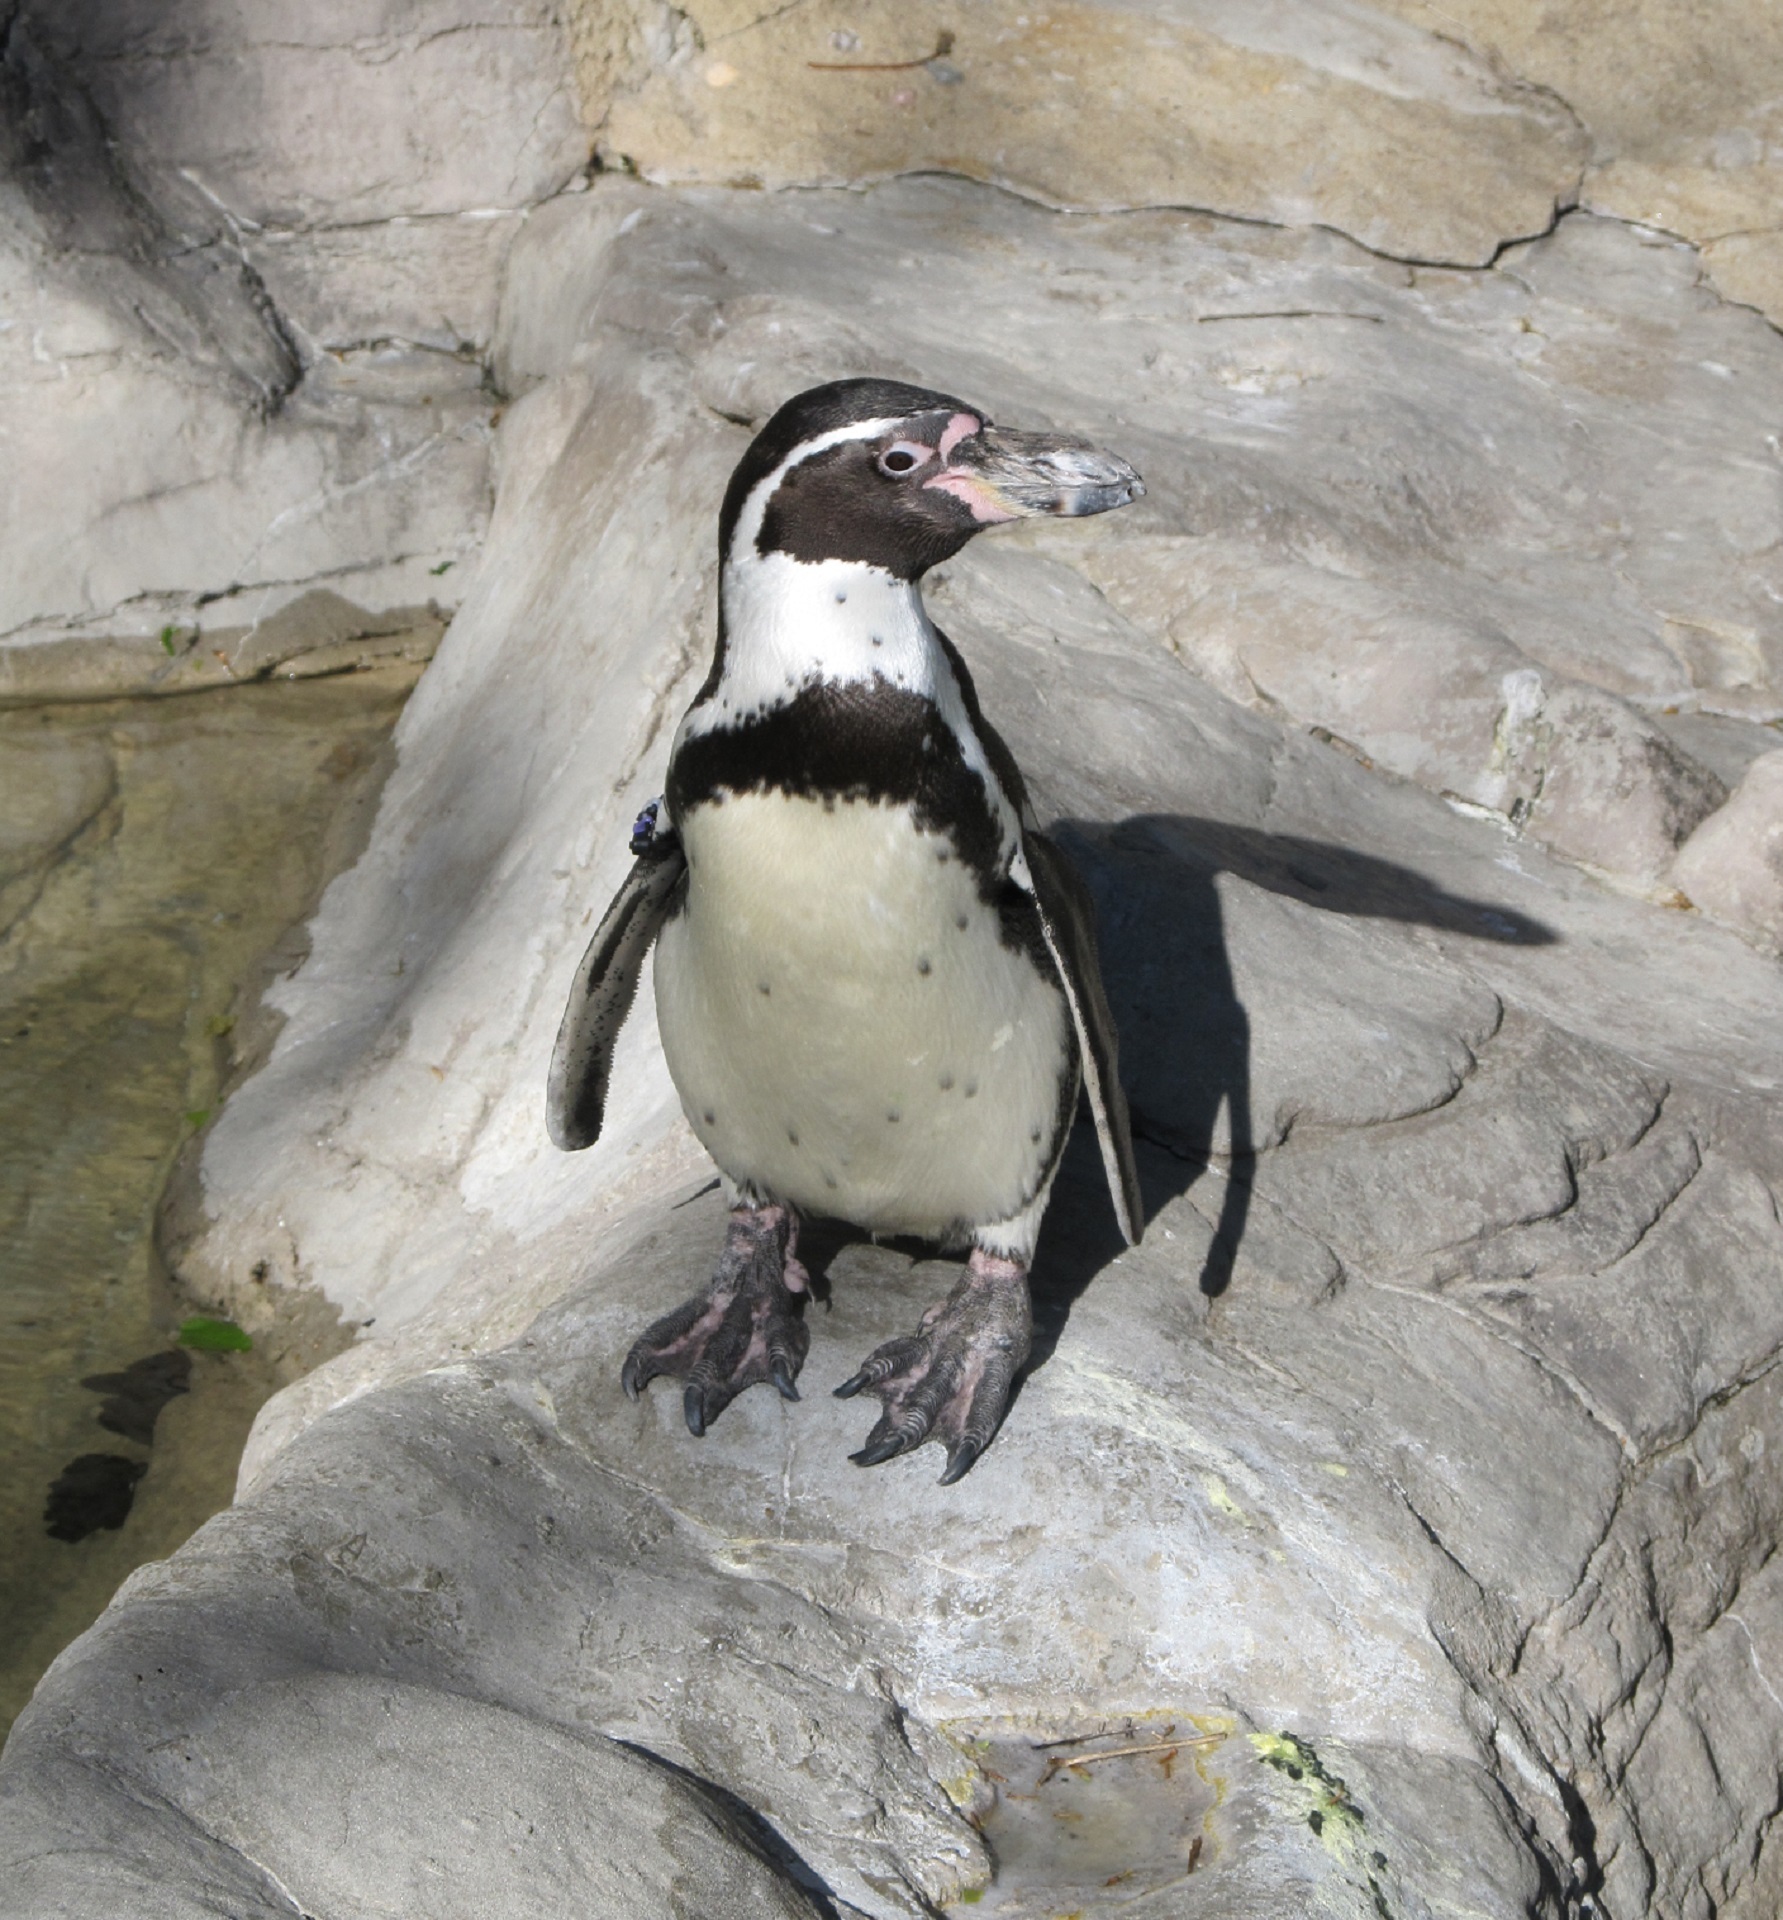
nature, bird, black and white, animal, cute, wildlife, zoo, portrait, beak, fauna, penguin, enclosure, rocks, vertebrate, exotic, humboldt penguin, spheniscus humboldti, bird feathers, flightless bird